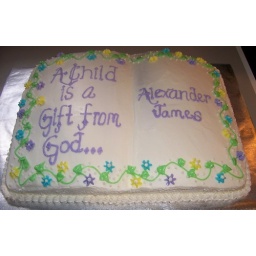
Open Bible cake in French vanilla decorated with buttercream frosting in lilac, blue, yellow and green.